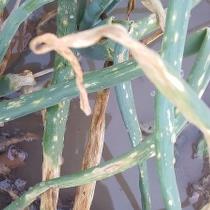
Crop: Onion
Condition: alternaria-d